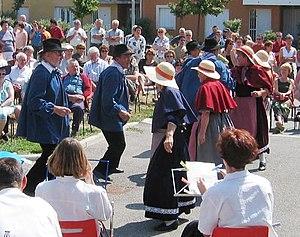
Vernosc danses
Vernosc-lès-Annonay est une commune française située dans le département de l'Ardèche, en région Auvergne-Rhône-Alpes.